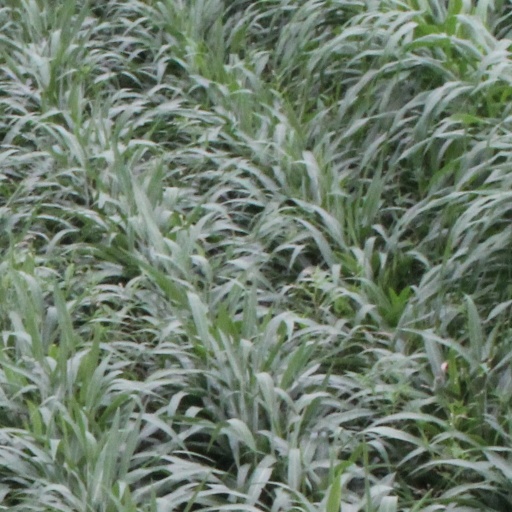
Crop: sorghum